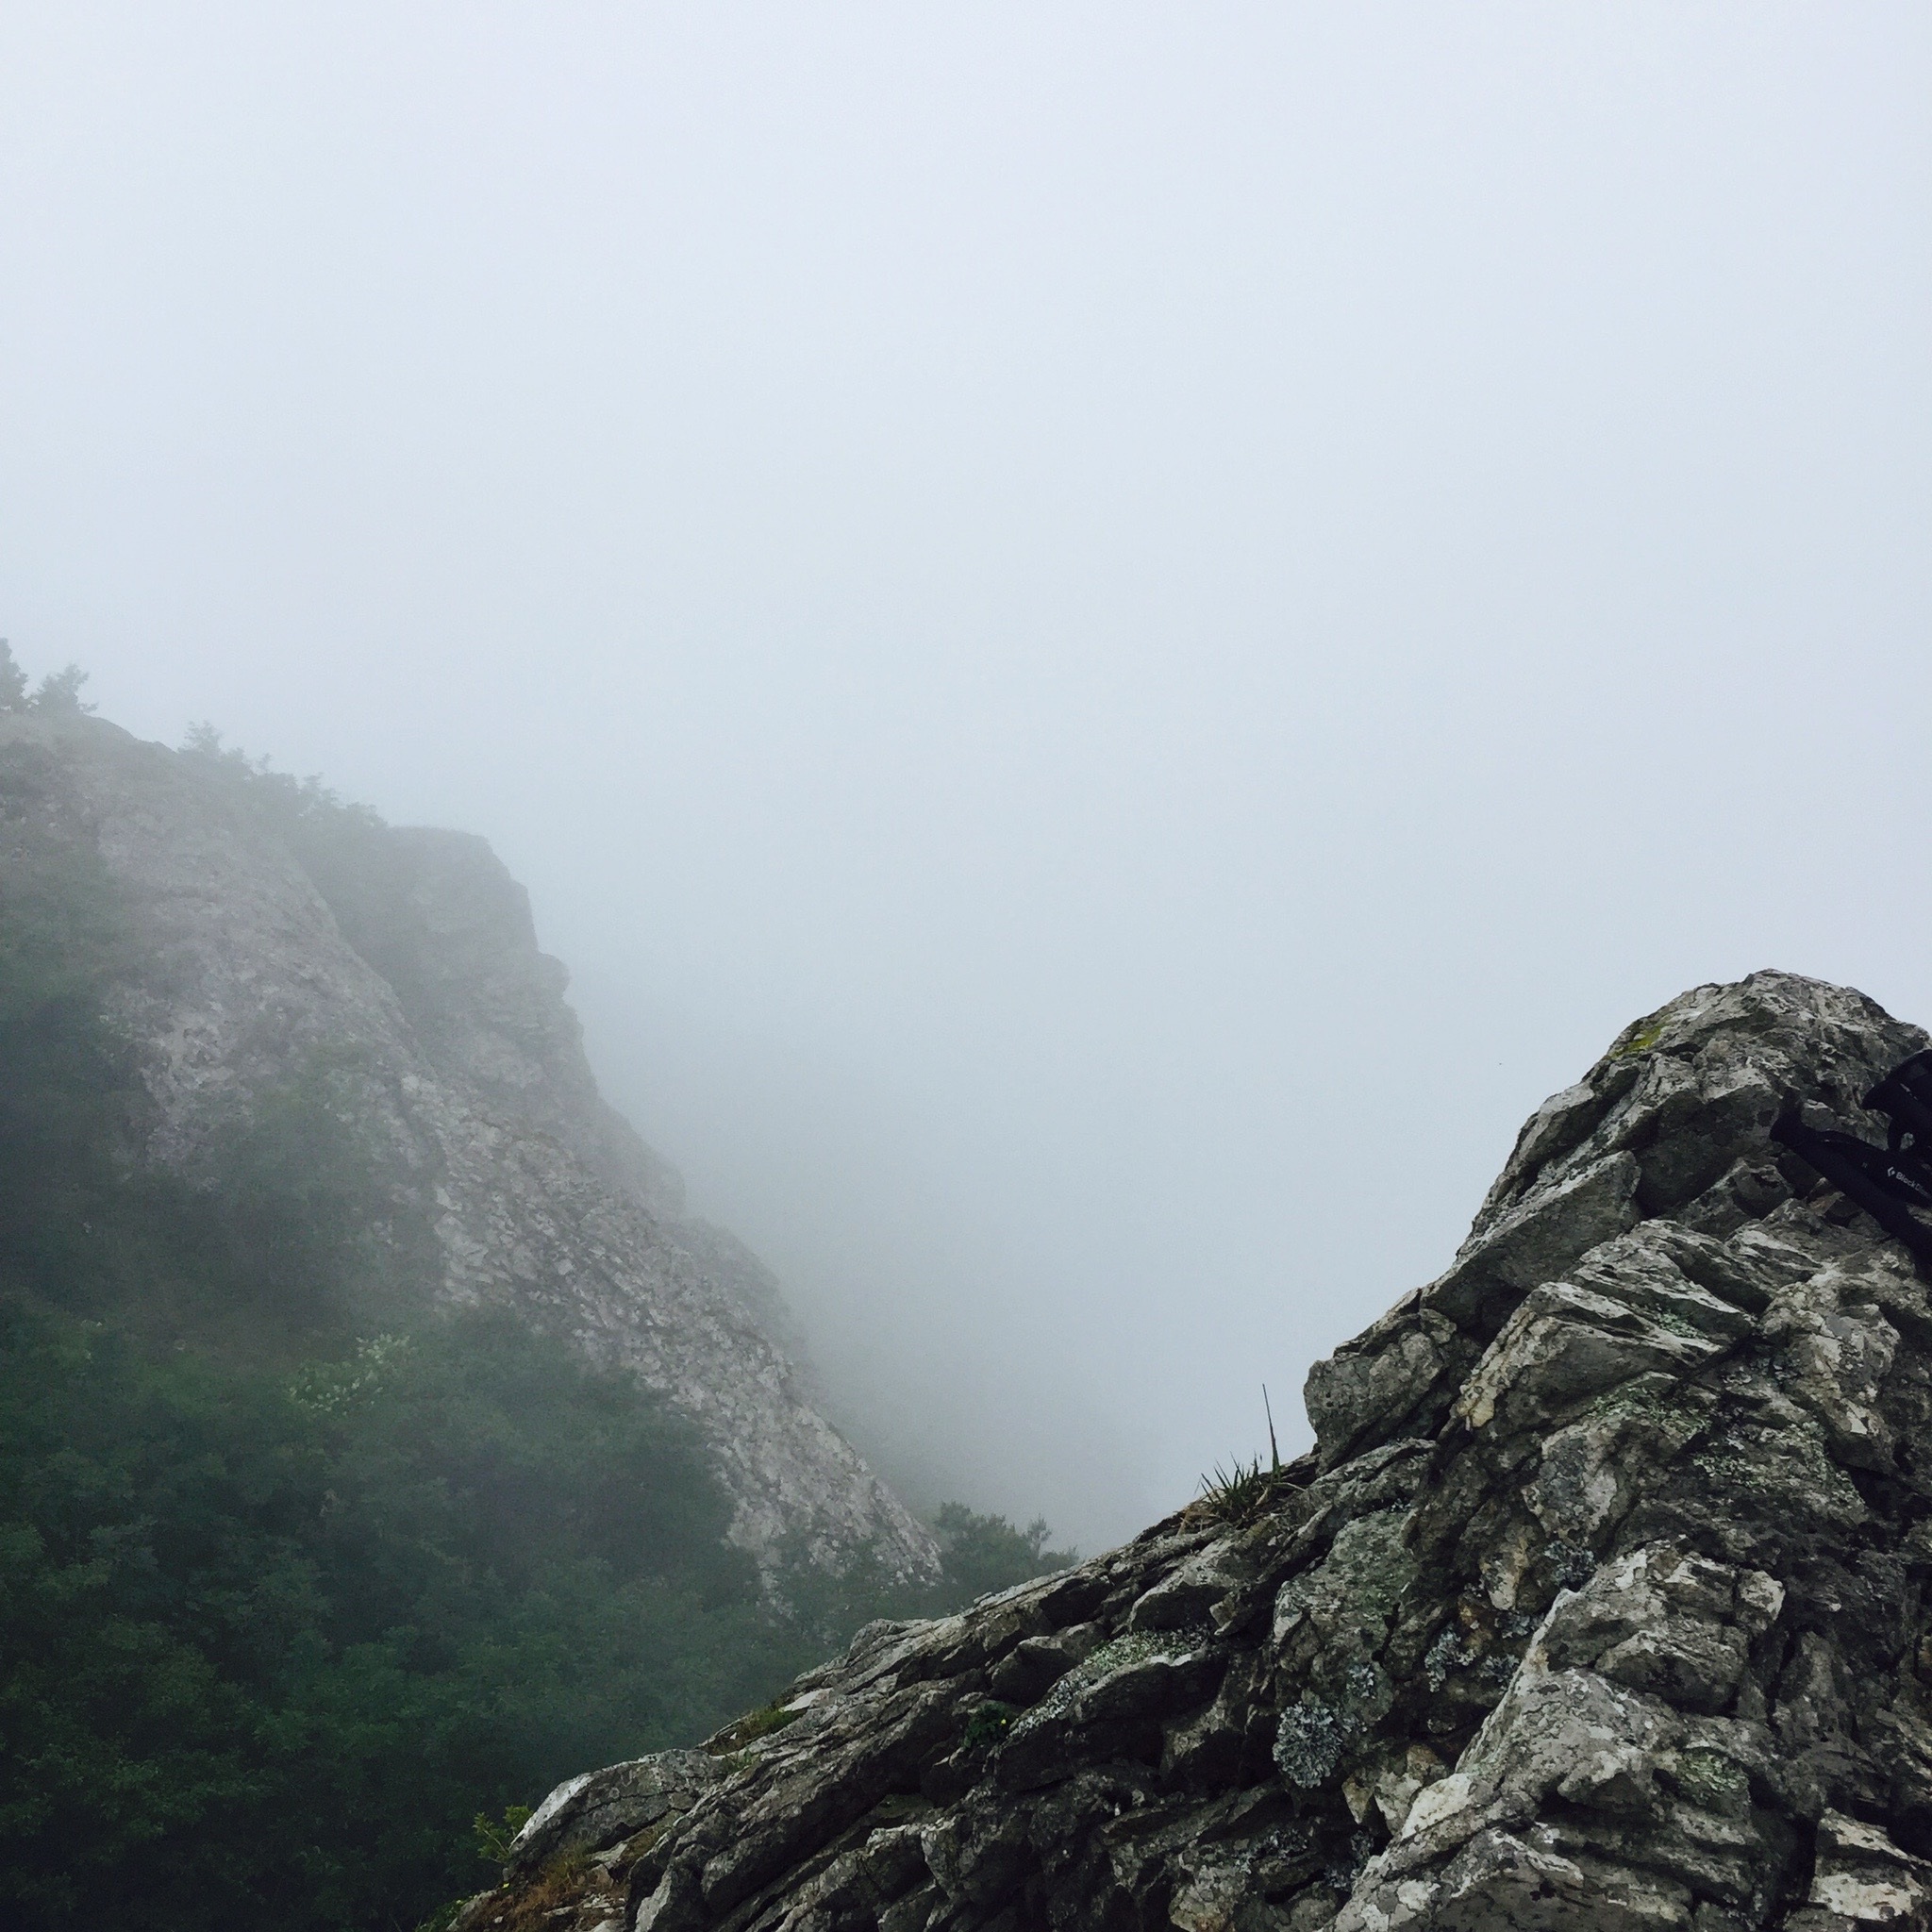
nature, rock, walking, mountain, mist, hill, adventure, mountain range, weather, terrain, ridge, summit, mountaineering, alps, plateau, fell, landform, mountain pass, geographical feature, atmospheric phenomenon, mountainous landforms, eoksan, korea mountain